Atari Bigby

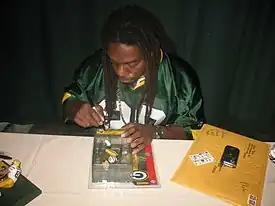
Bigby in 2008

Atari David Bigby (born September 19, 1981) is a former American football safety. He was signed by the Miami Dolphins as an undrafted free agent in 2005. He played college football at the University of Central Florida.